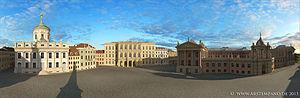
Le château de Potsdam, dans le quartier de l’Alter Markt, a été reconstruit à plusieurs reprises depuis le XVIIᵉ siècle. Le palais actuel est une reconstitution du château conçu par l'architecte von Knobelsdorff, détruit en 1945, qui par ses décors intérieurs était l'un des chefs-d’œuvre du Rococo frédéricien. Les intérieurs ripolinés du château, qui vient d'être reconstruit, répondent au contraire aux fonctions modernes d'un local à caractère administratif : c'est aujourd'hui le siège du Landtag de Brandebourg.